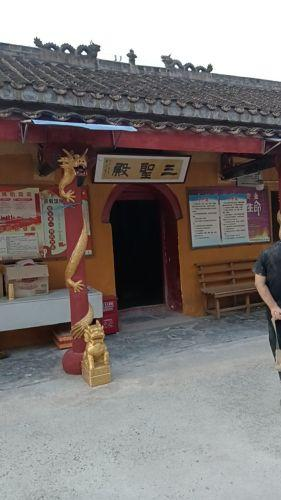
地标名称：地藏禅寺
所在城市：徐州市·睢宁县